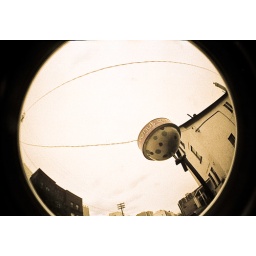
From a roll of Likon film that has been sitting in a drawer since spring 2008...Lomo Fisheye 2